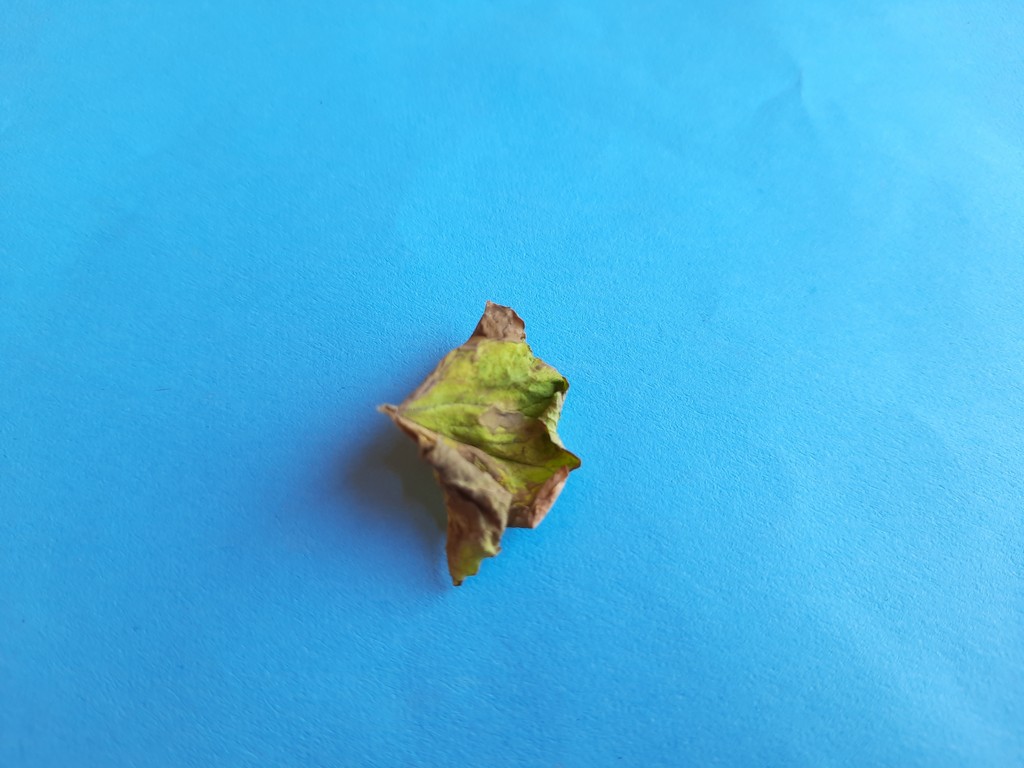
Label: Dried